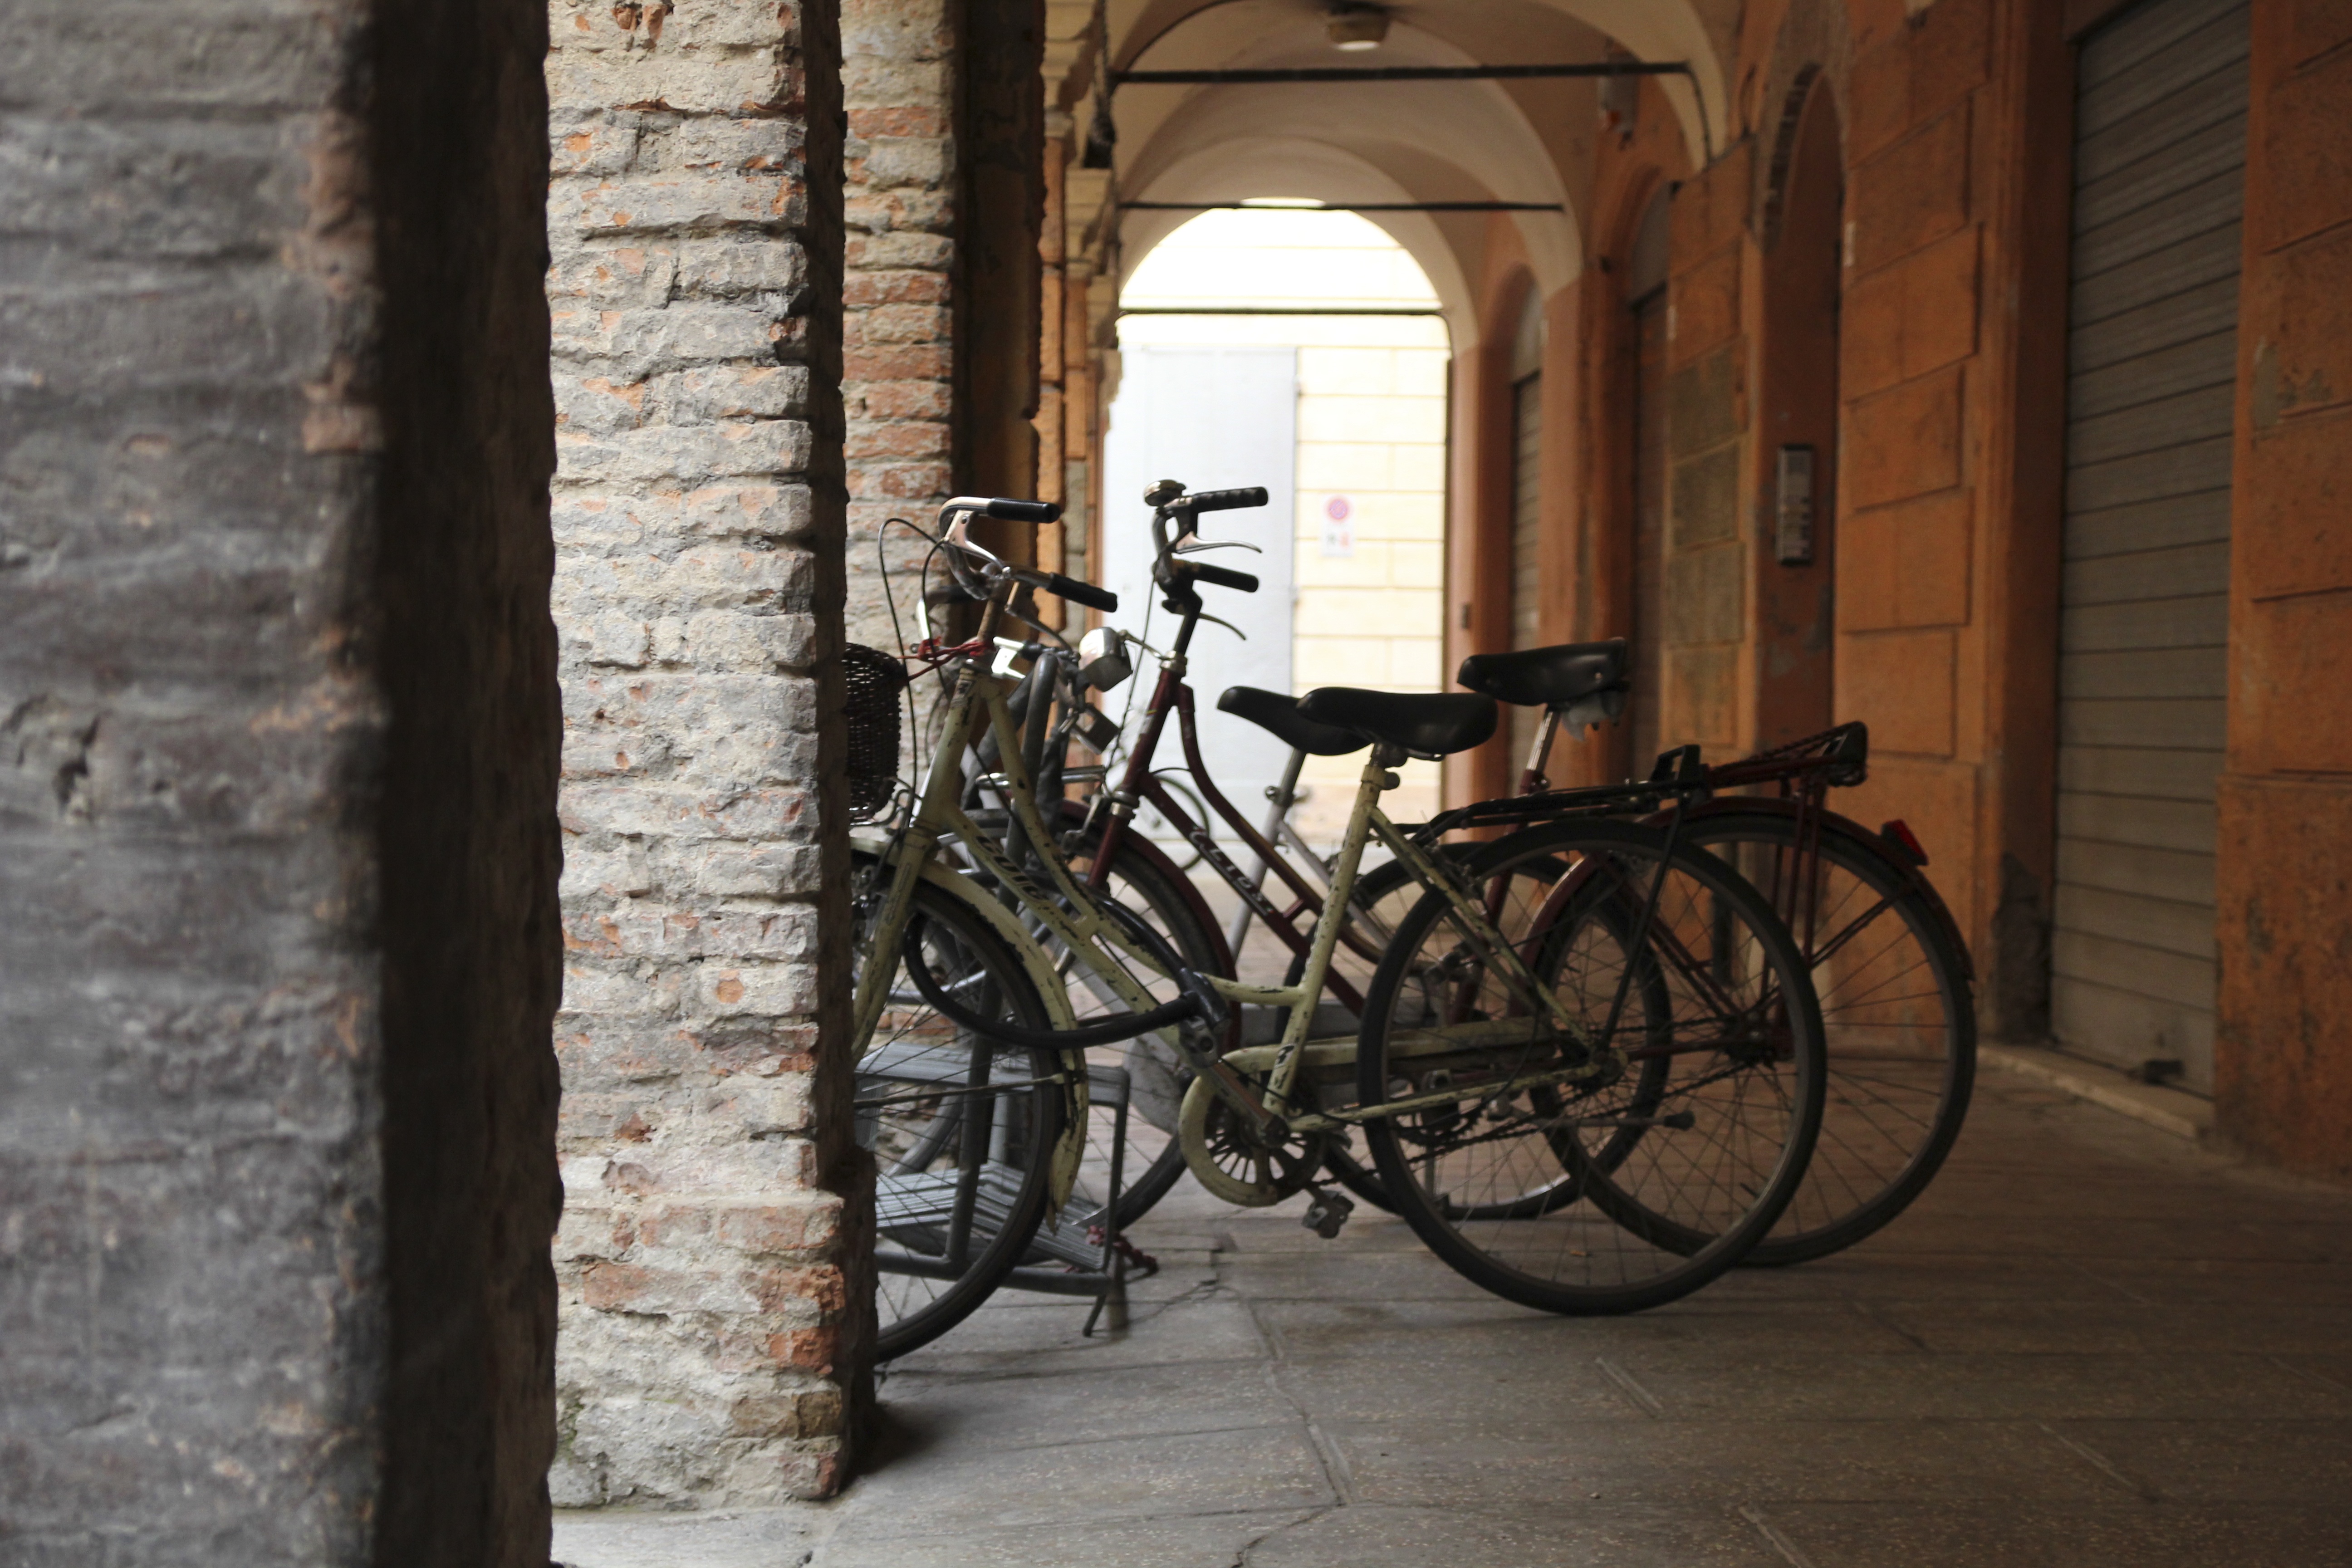
wood, street, alley, bicycle, porch, vehicle, cottage, sports equipment, columns, bicycles, historical centre